Cree School Board

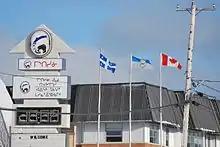
The administrative centre neighbours the Mistissini town hall.

Cree School Board (CSB) is a school district in northern Quebec, headquartered in Mistissini, with an additional office in the James Bay Eeyou School in Chisasibi.